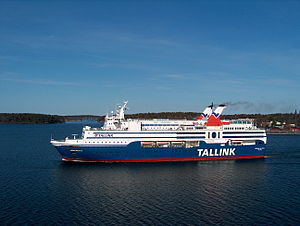
M/S Regina Baltica / Historie
M/S Regina Baltica er en Cruisefærge ejet af det estiske rederi Tallink